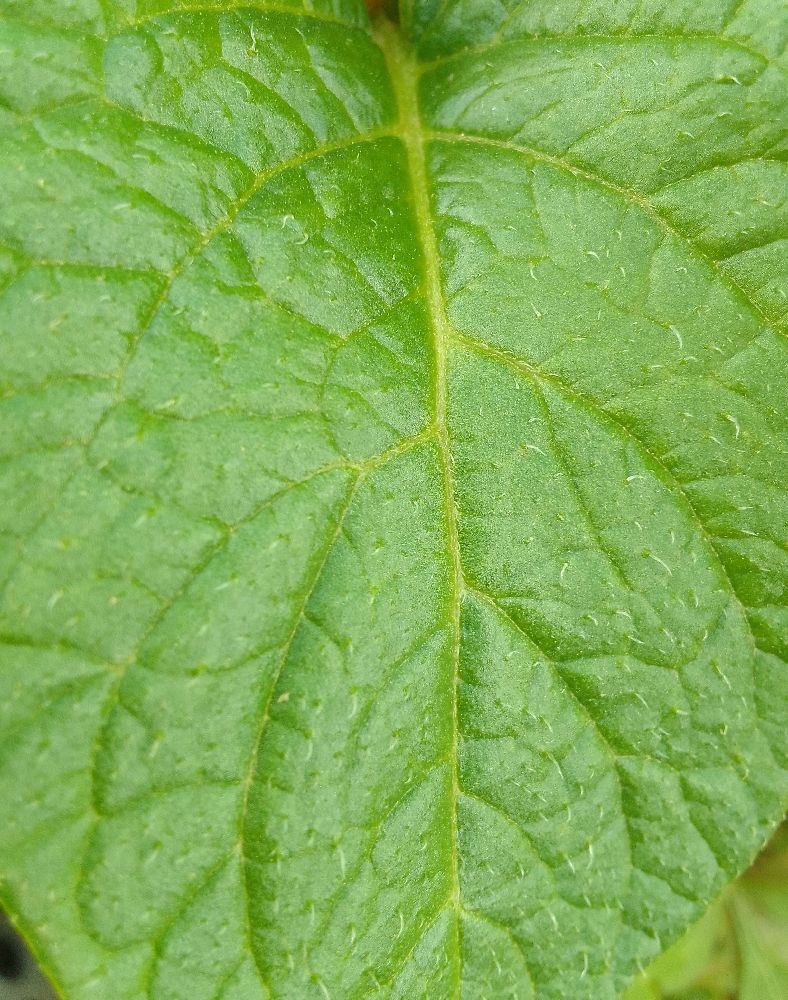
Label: Healthy